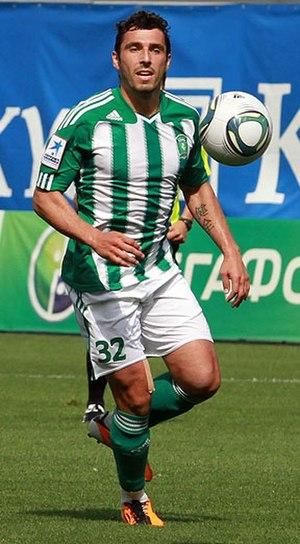
Nikita Aleksandrovitch Bajenov, né le 1ᵉʳ février 1985 à Moscou, est un footballeur international russe.